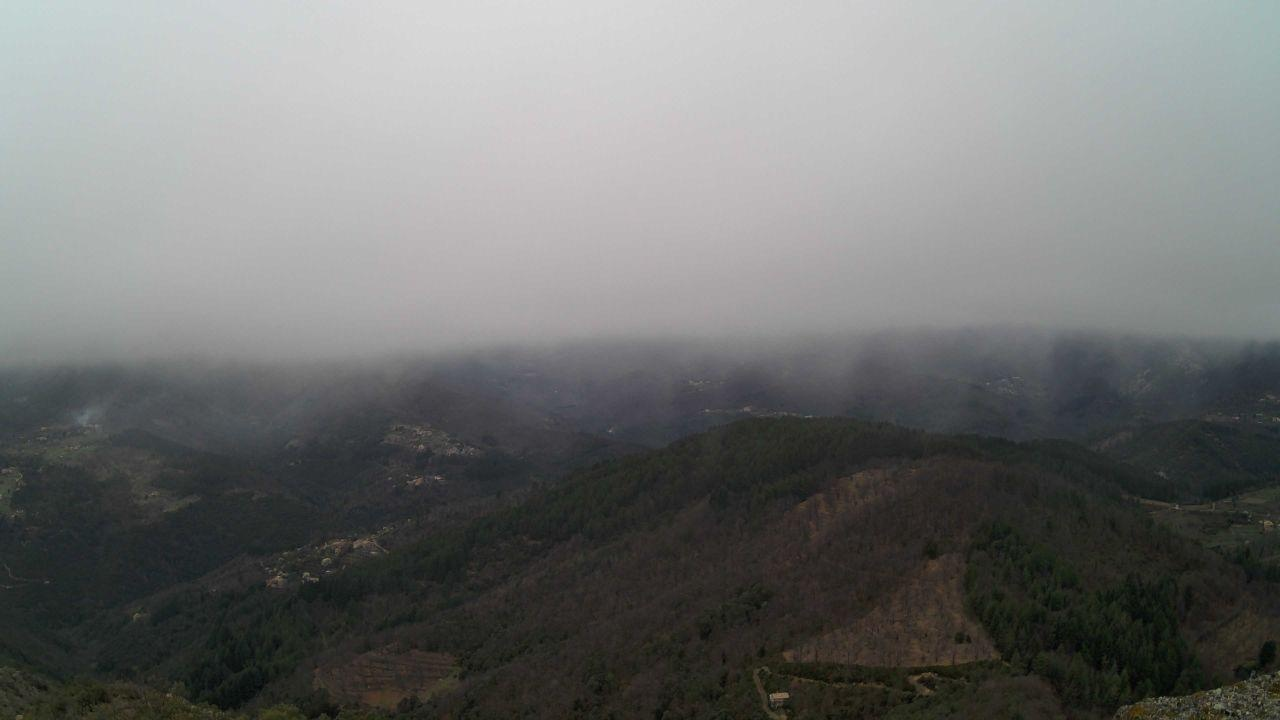
Fire: no
Smoke: yes